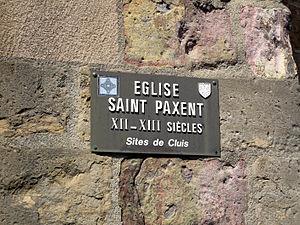
Cluis (Indre, France) - L'église Saint-Paxent.
L'église Saint-Paxent de Cluis est une église catholique française. Elle est située sur le territoire de la commune de Cluis, dans le département de l'Indre, en région Centre-Val de Loire.